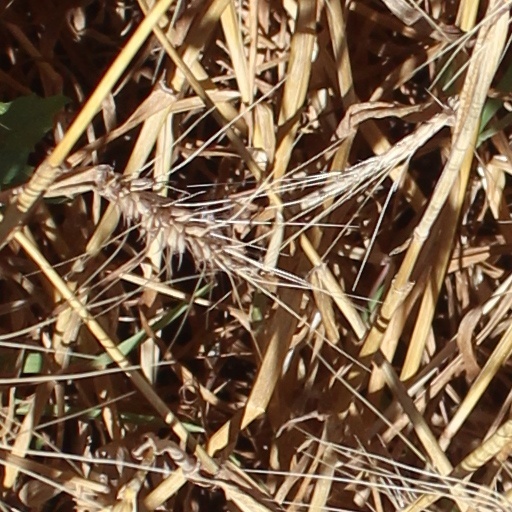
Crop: wheat